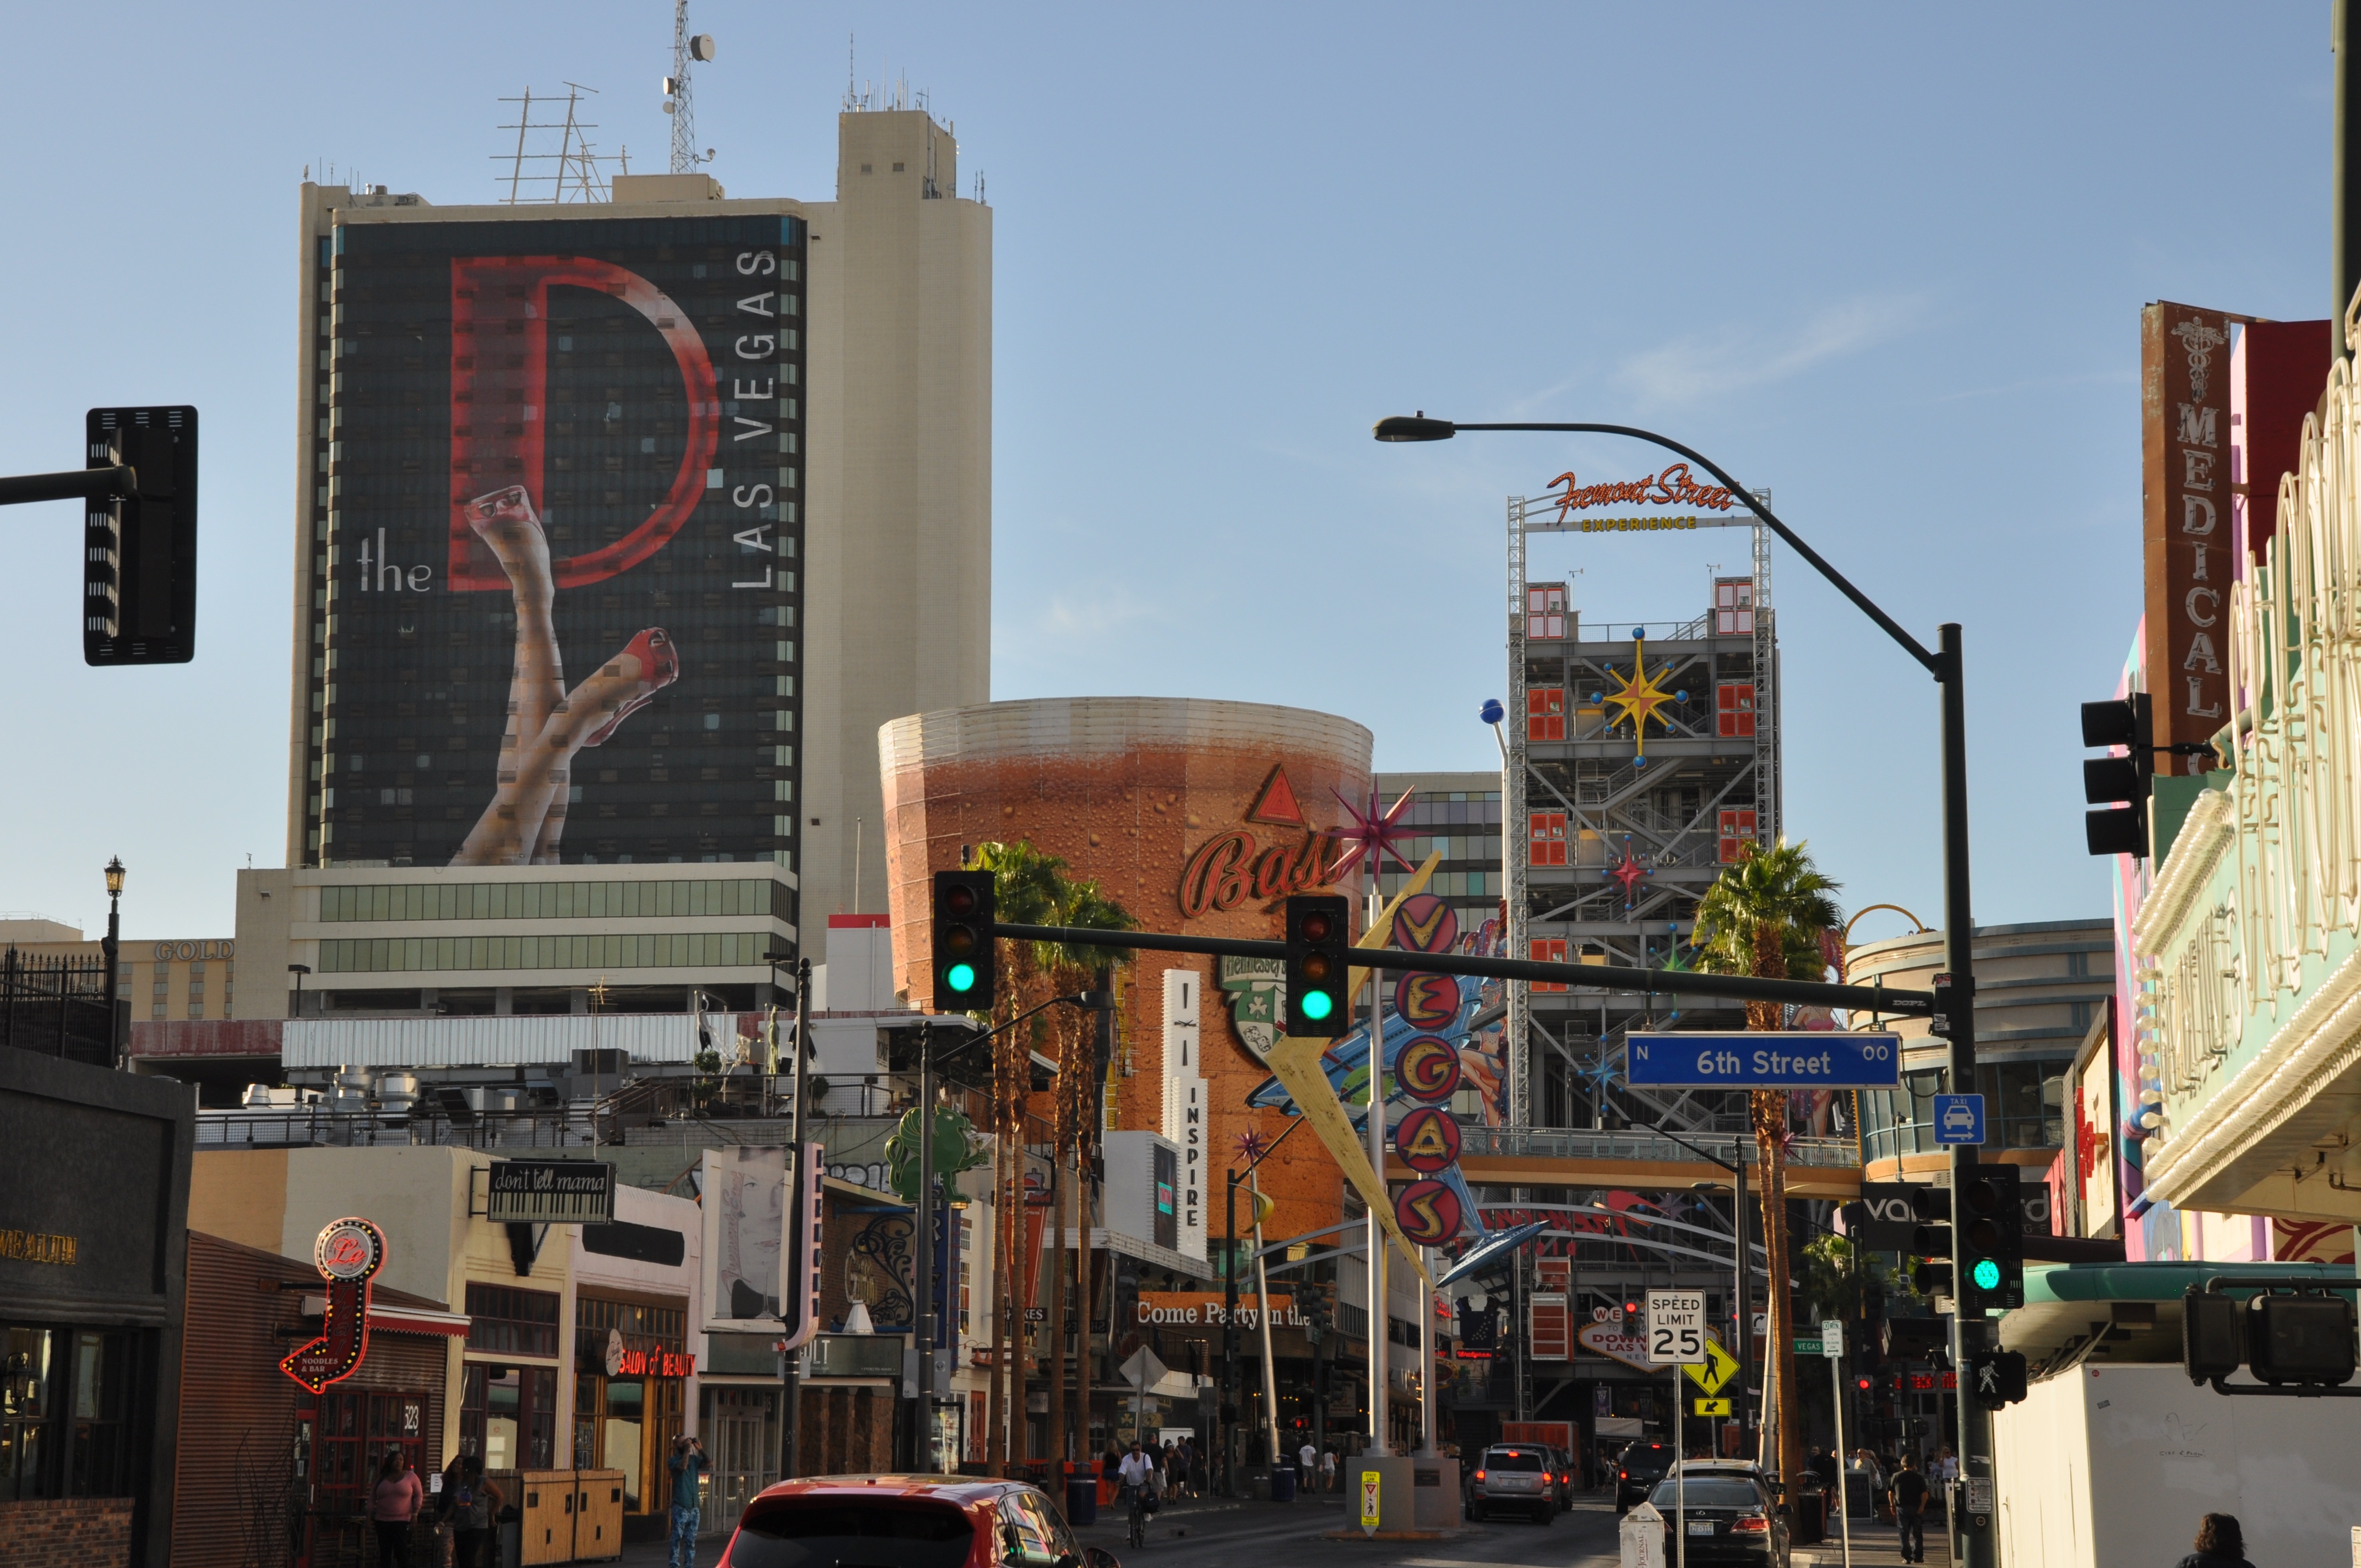
road, street, city, advertising, cityscape, downtown, transport, public transport, art, advertisement, infrastructure, las vegas, urban area